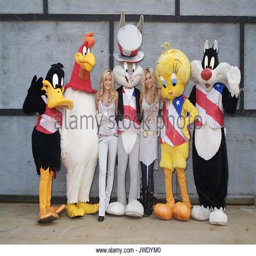
artist with film characters celebrate